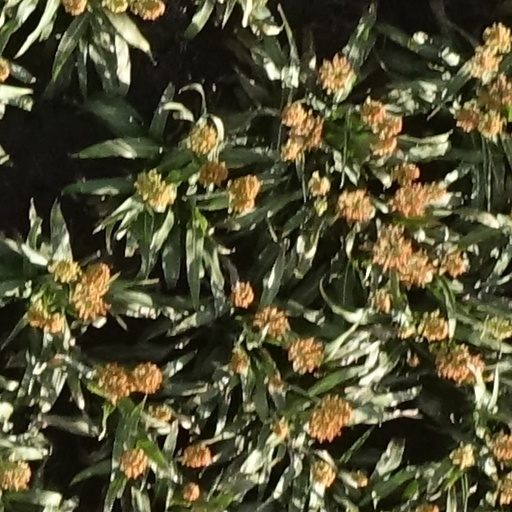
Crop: sorghum